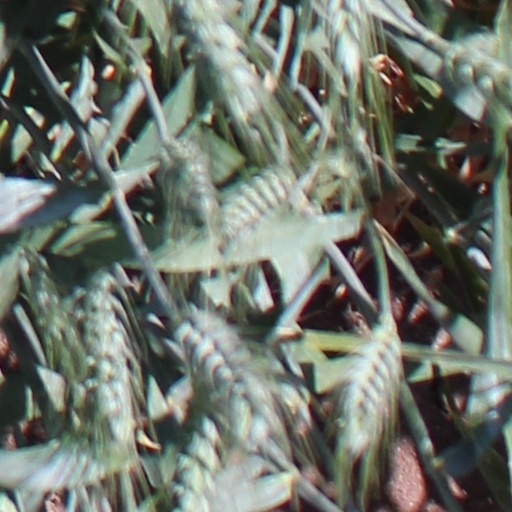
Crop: wheat